Black Forest Railway (Baden)

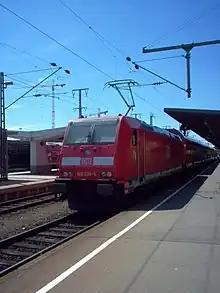
A DBAG Class 146 in Singen

Starting on 10 December 2006, trains consisting of locomotives of the type DBAG Class 146, and modern double-decker passenger cars with the name "Schwarzwaldbahn" printed on them, are providing comfortable service with air conditioning and suspension seats. Passenger counts rose by 30% within a year of starting this service.